Joephy Chan

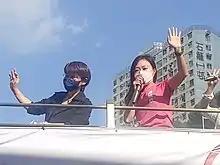
Chan (right) campaigning in 2021

After losing the district council election, she opened her YouTube channel to comment on current affairs and became an internet celebrity; she also runs a YouTube channel with another unsuccessful district councillor candidate, Navis Ha Wing-ka.